Gianfranco Fini

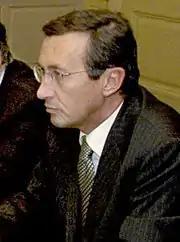
Gianfranco Fini in 2004.

After some discord between the party's factions in 2005, a congress dismantled the factions and confirmed Fini as president of the party.